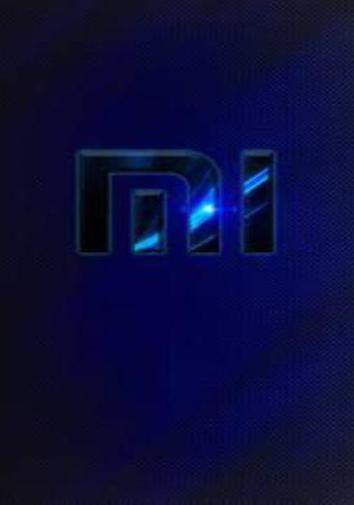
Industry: Electronic